La Cucaracha (horse)

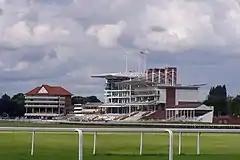
York Racecourse, where La Cucaracha won the Nunthorpe Stakes in 2005

After racing over six furlongs for most of her career, La Cucaracha was dropped back to five furlongs and stepped up to Group One class for the first time when she contested the Nunthorpe Stakes on firm ground at York on 18 August. The French challenger Chineur started favourite after winning the King's Stand Stakes at Royal Ascot ahead of Avonbridge with La Cucaracha next in the betting on 7/1 alongside The Tatling (winner of the King's Stand in 2004). The other runners included Balmont (Middle Park Stakes), Moss Vale (Sandy Lane Stakes), Benbaun, Fire Up The Band (King George Stakes), Boogie Street (Achilles Stakes), Majestic Missile (Molecomb Stakes, Cornwallis Stakes), Fayr Jag (Golden Jubilee Stakes), The Trader (Prix du Gros Chêne), Orientor (Chipchase Stakes) and Bahamian Pirate (winner of the race in the previous year). Hills restrained the filly in the early stages as Boogie Street set the pace, but then made forward move in the last quarter mile. La Cucaracha accelerated into the lead inside the final furlong and held off a strong late challenge from The Tatling to win by a head, with Majestic Missile taking third ahead of Boogie Street and Benbaun. After the race Michael Hills said "It's a good feeling. She quickened so well for me. But as soon as she got to the front she thought she'd done enough – she nearly gave me a heart attack. I felt I had enough horse to keep in front, but she was just pulling up when I got to the lead. She's improved and improved and she loves this surface. The race went perfect, the split came with just a furlong to run and I had loads of horse under me". Barry Hills commented "She's good and she will get better. She likes it quick, there's no doubt about that, and it helps stop some of the others when it's on the fast side". Guy Reed, who was winning his first Group One race in 37 years as an owner had backed the filly at 33/1: he commented "I backed her first show, and my bookmaker will have been watching this. He's a decent chap."